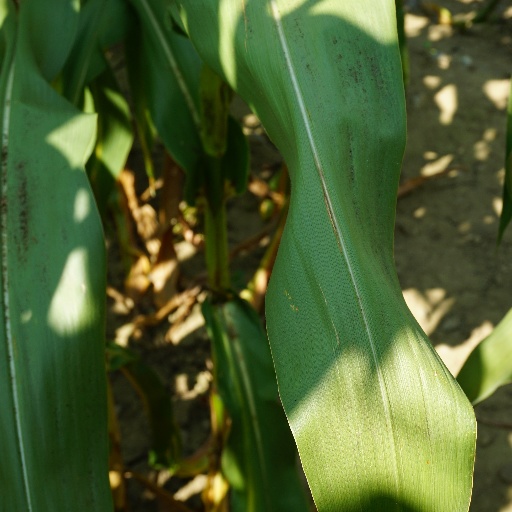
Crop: maize; corn